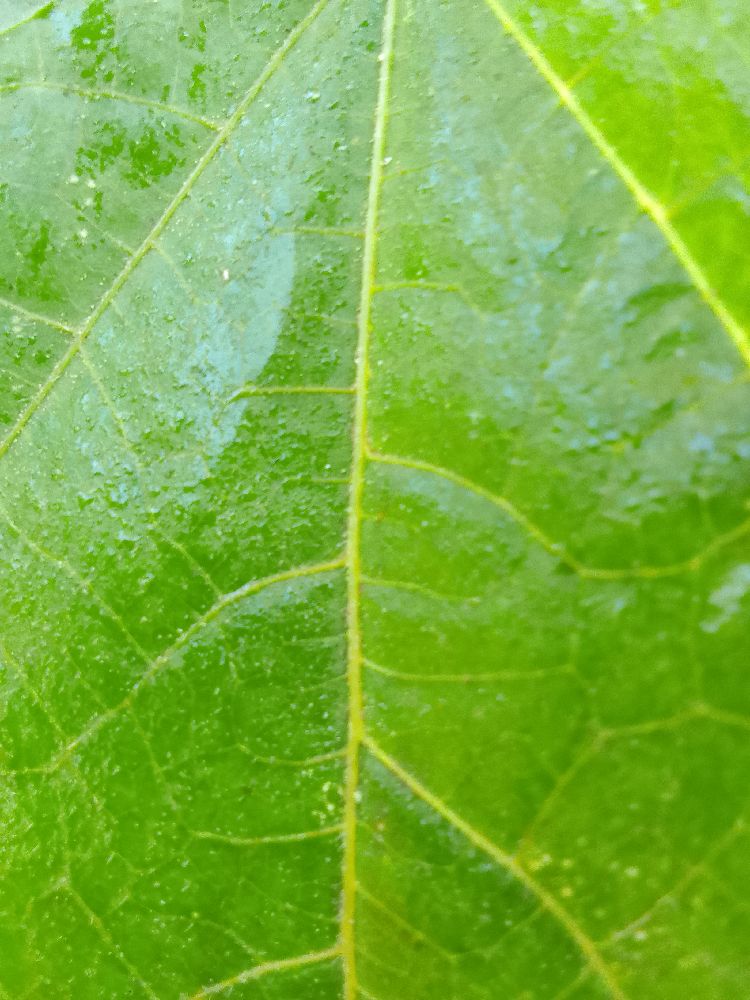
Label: healthy